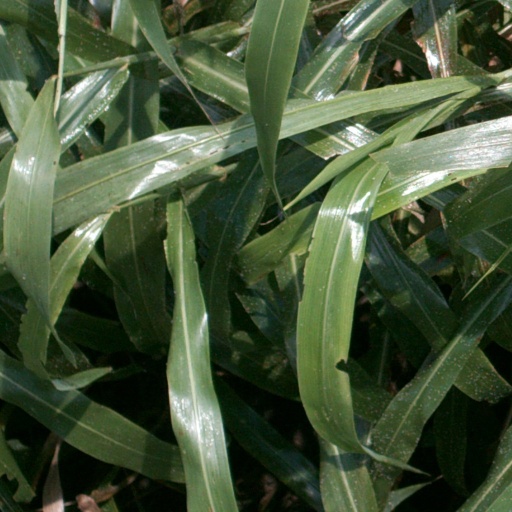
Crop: sorghum